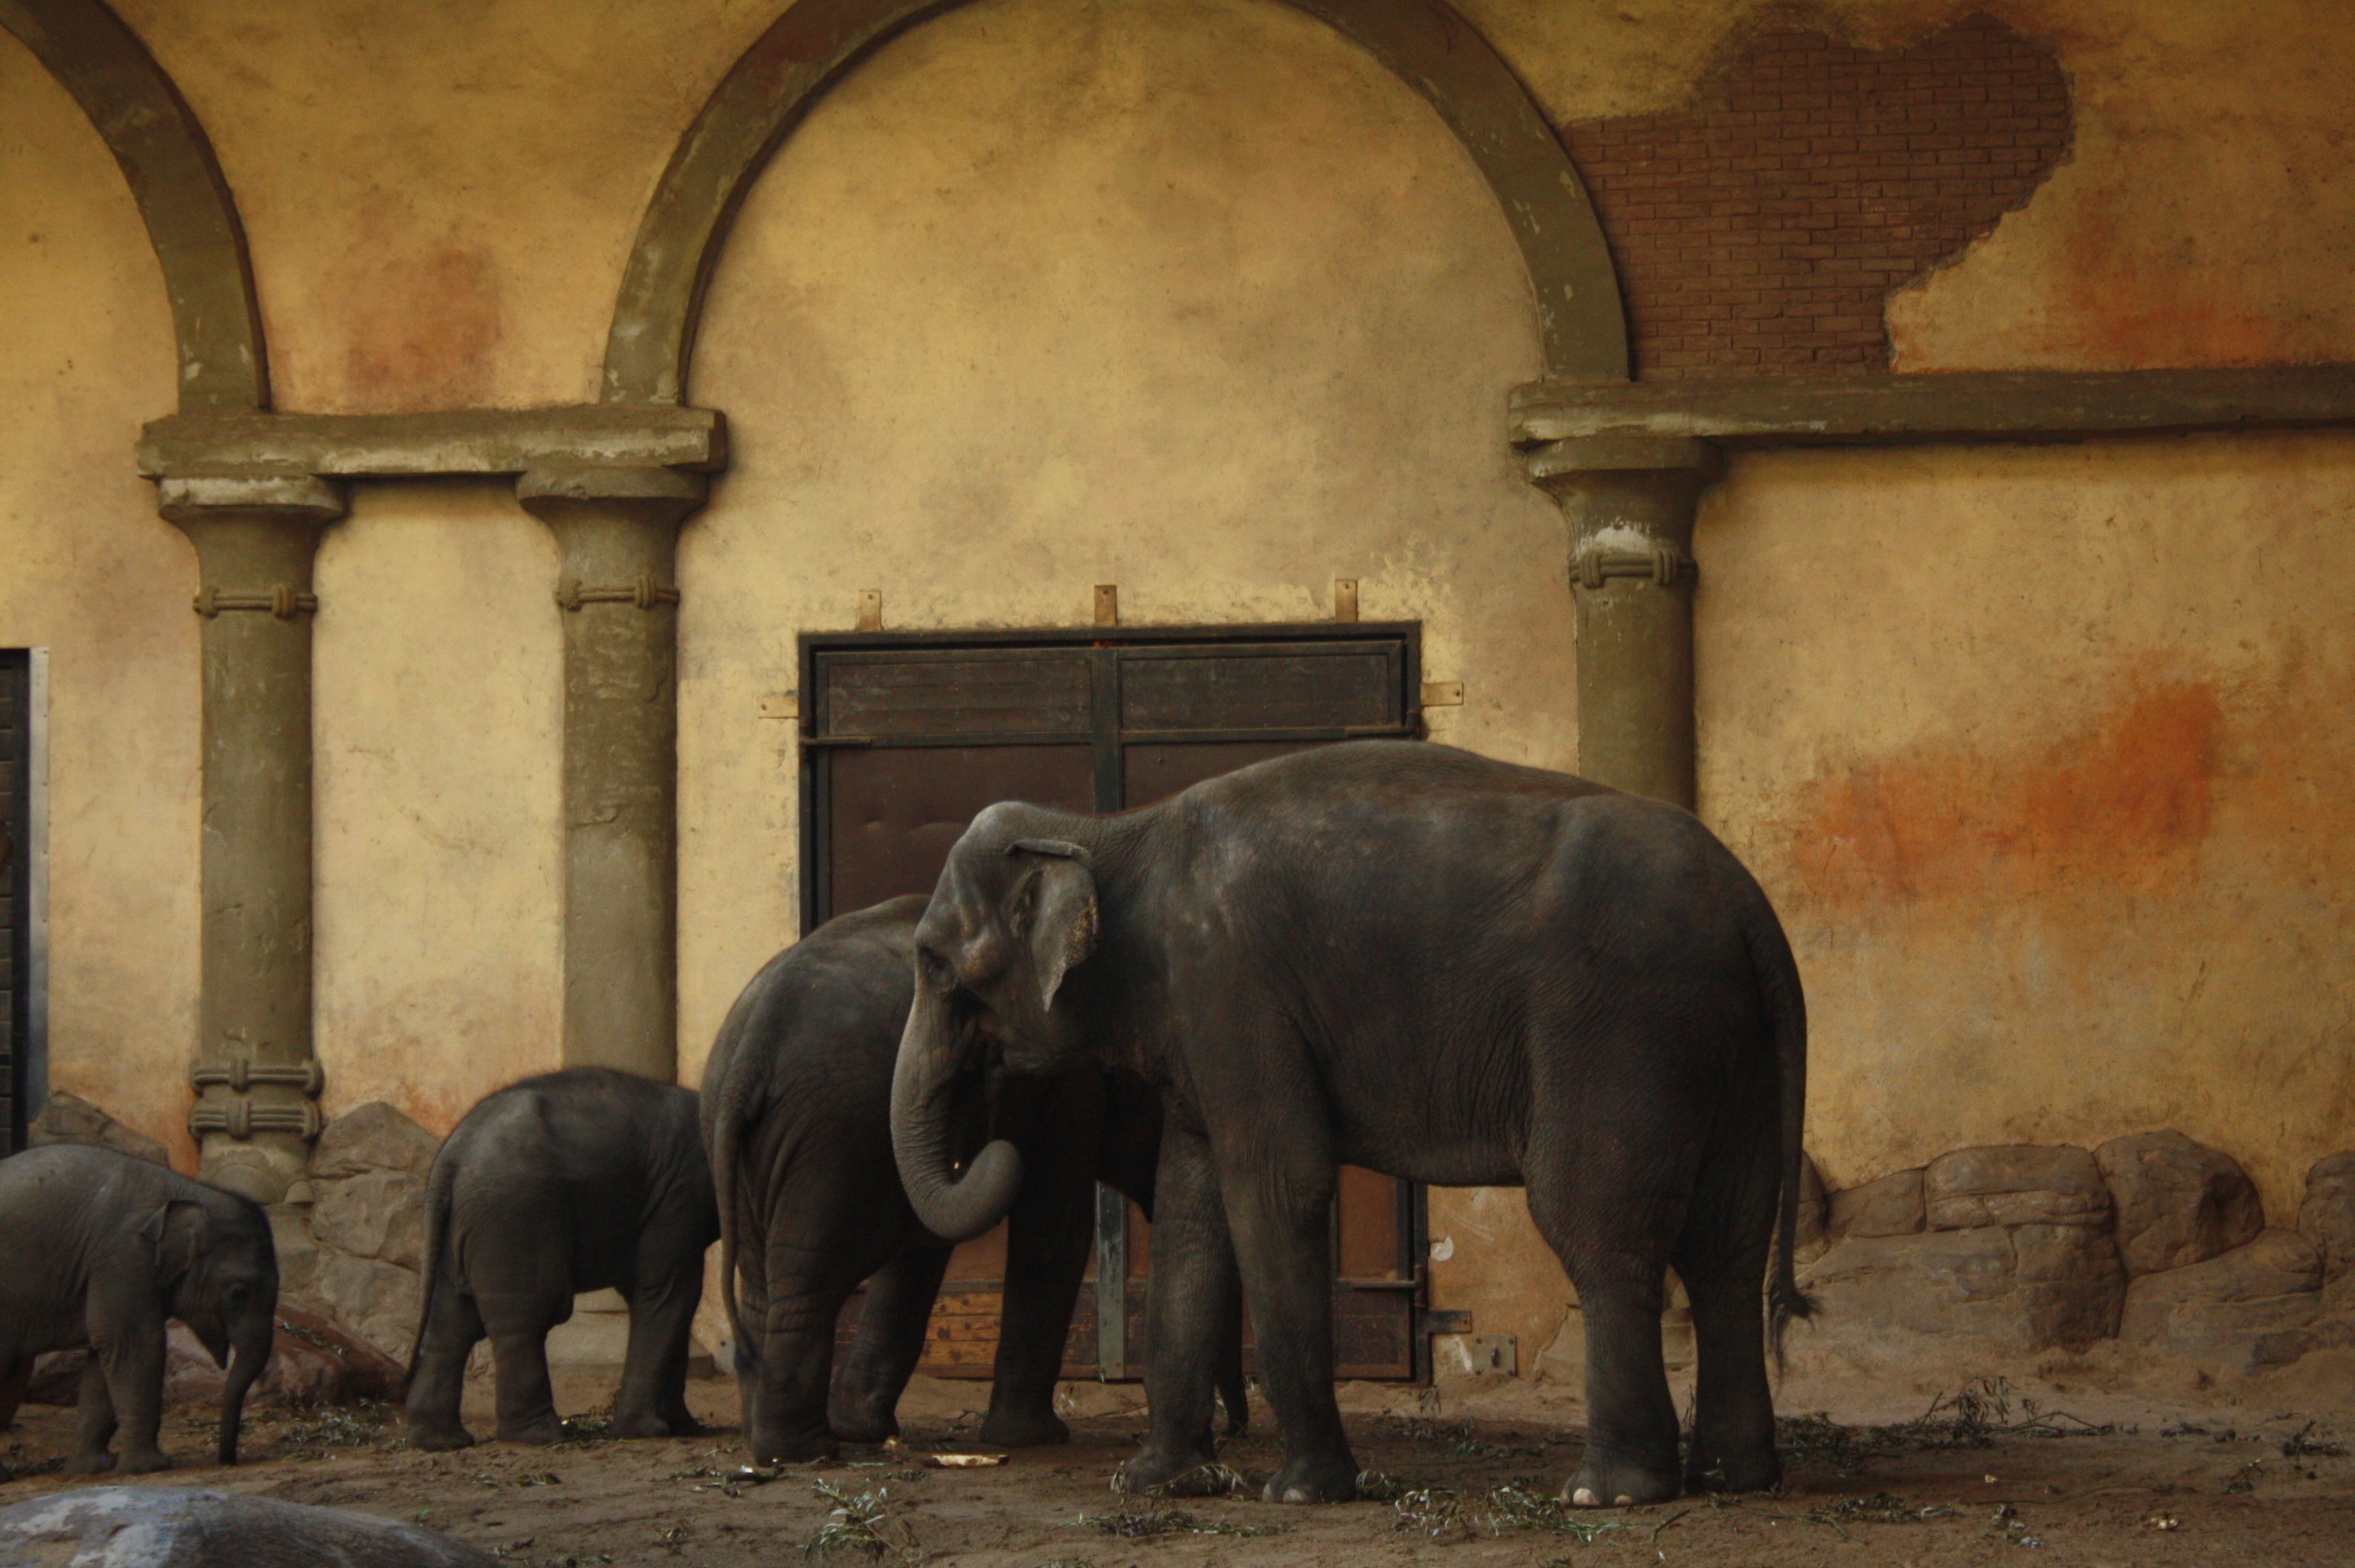
wildlife, zoo, mammal, fauna, elephant, temple, animal world, hamburg, zoo animal, hagen beck zoo, hagenbeck, indian elephant, elephants and mammoths